Sky position (RA, Dec in degrees): 130.16, 28.454
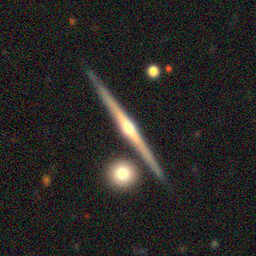
Galaxy morphology: Edge-on Galaxies with Bulge